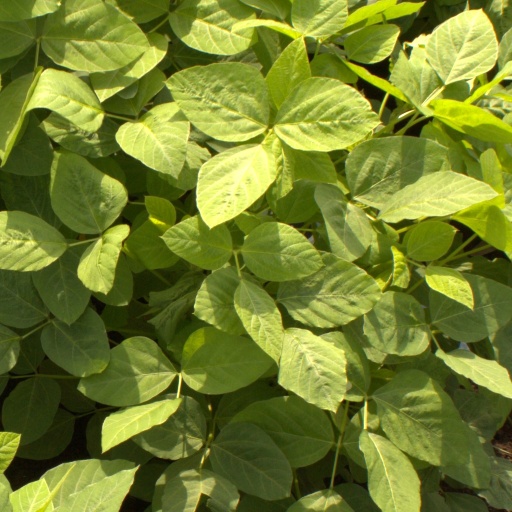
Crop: soybean